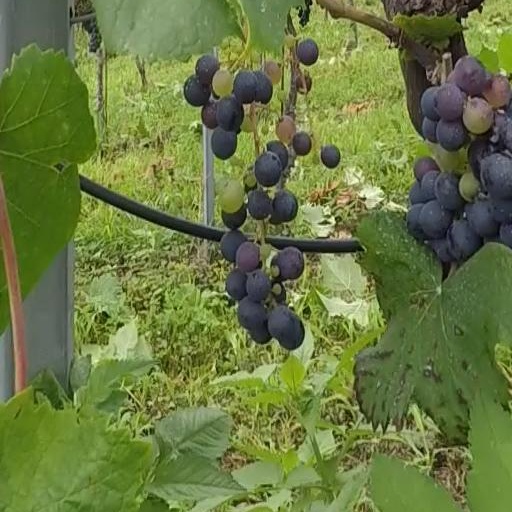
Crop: grape